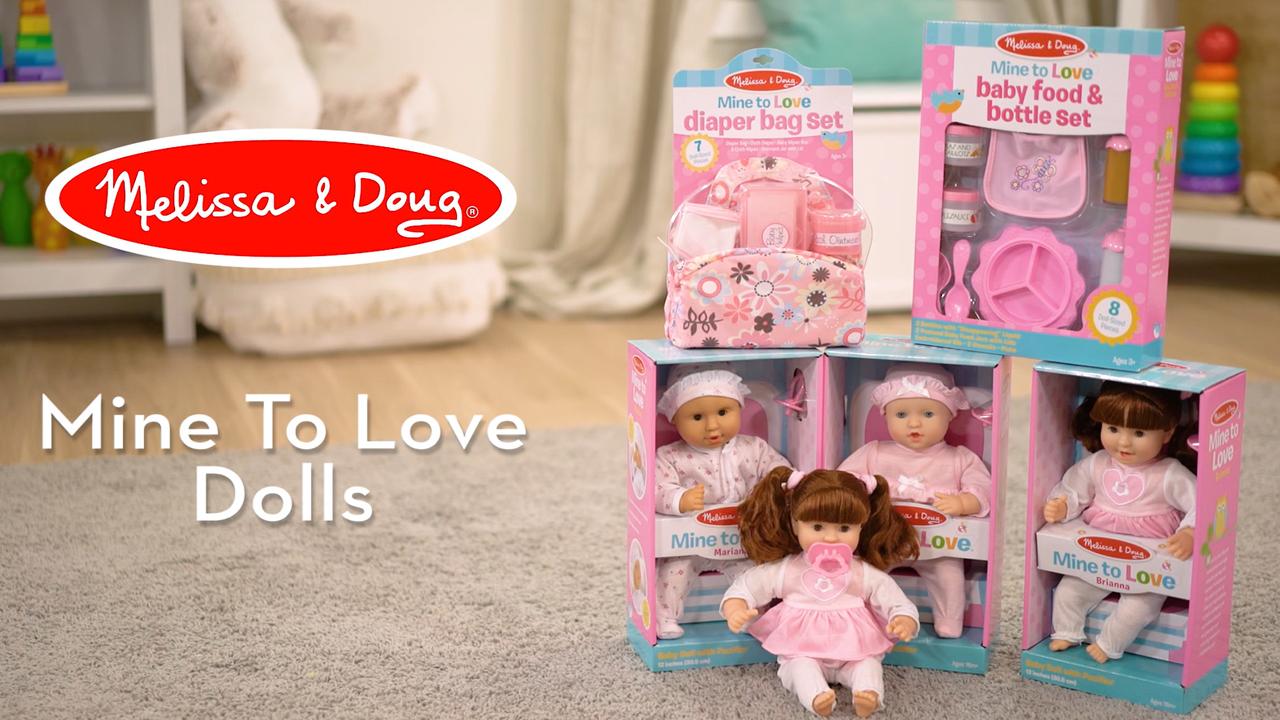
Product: Melissa & Doug Mine to Love Jordan 12” Baby Doll (Includes Romper, Cap, Pacifier, Great Gift for Girls and Boys - Best for Babies, 18 Month Olds, 24 Month Olds, 1 and 2 Year Olds )
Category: Toys & Games | Dolls & Accessories | Dolls
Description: BOUNCING BABY BOY: The Melissa and Doug Mine to Love Jordan doll is a 12-inch clothed boy baby doll with a light skin tone that can suck his thumb or pacifier.
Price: $16.82
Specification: ProductDimensions:7.5x5.8x13.9inches|ItemWeight:1.23pounds|ShippingWeight:1.23pounds(Viewshippingratesandpolicies)|ASIN:B07JBZ1THM|Itemmodelnumber:31712|Manufacturerrecommendedage:18months-7years